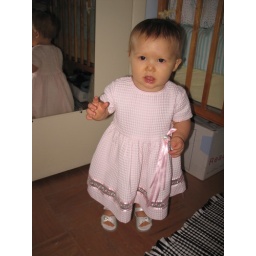
Zoe in her pretty pink dress 9 3/4 mo